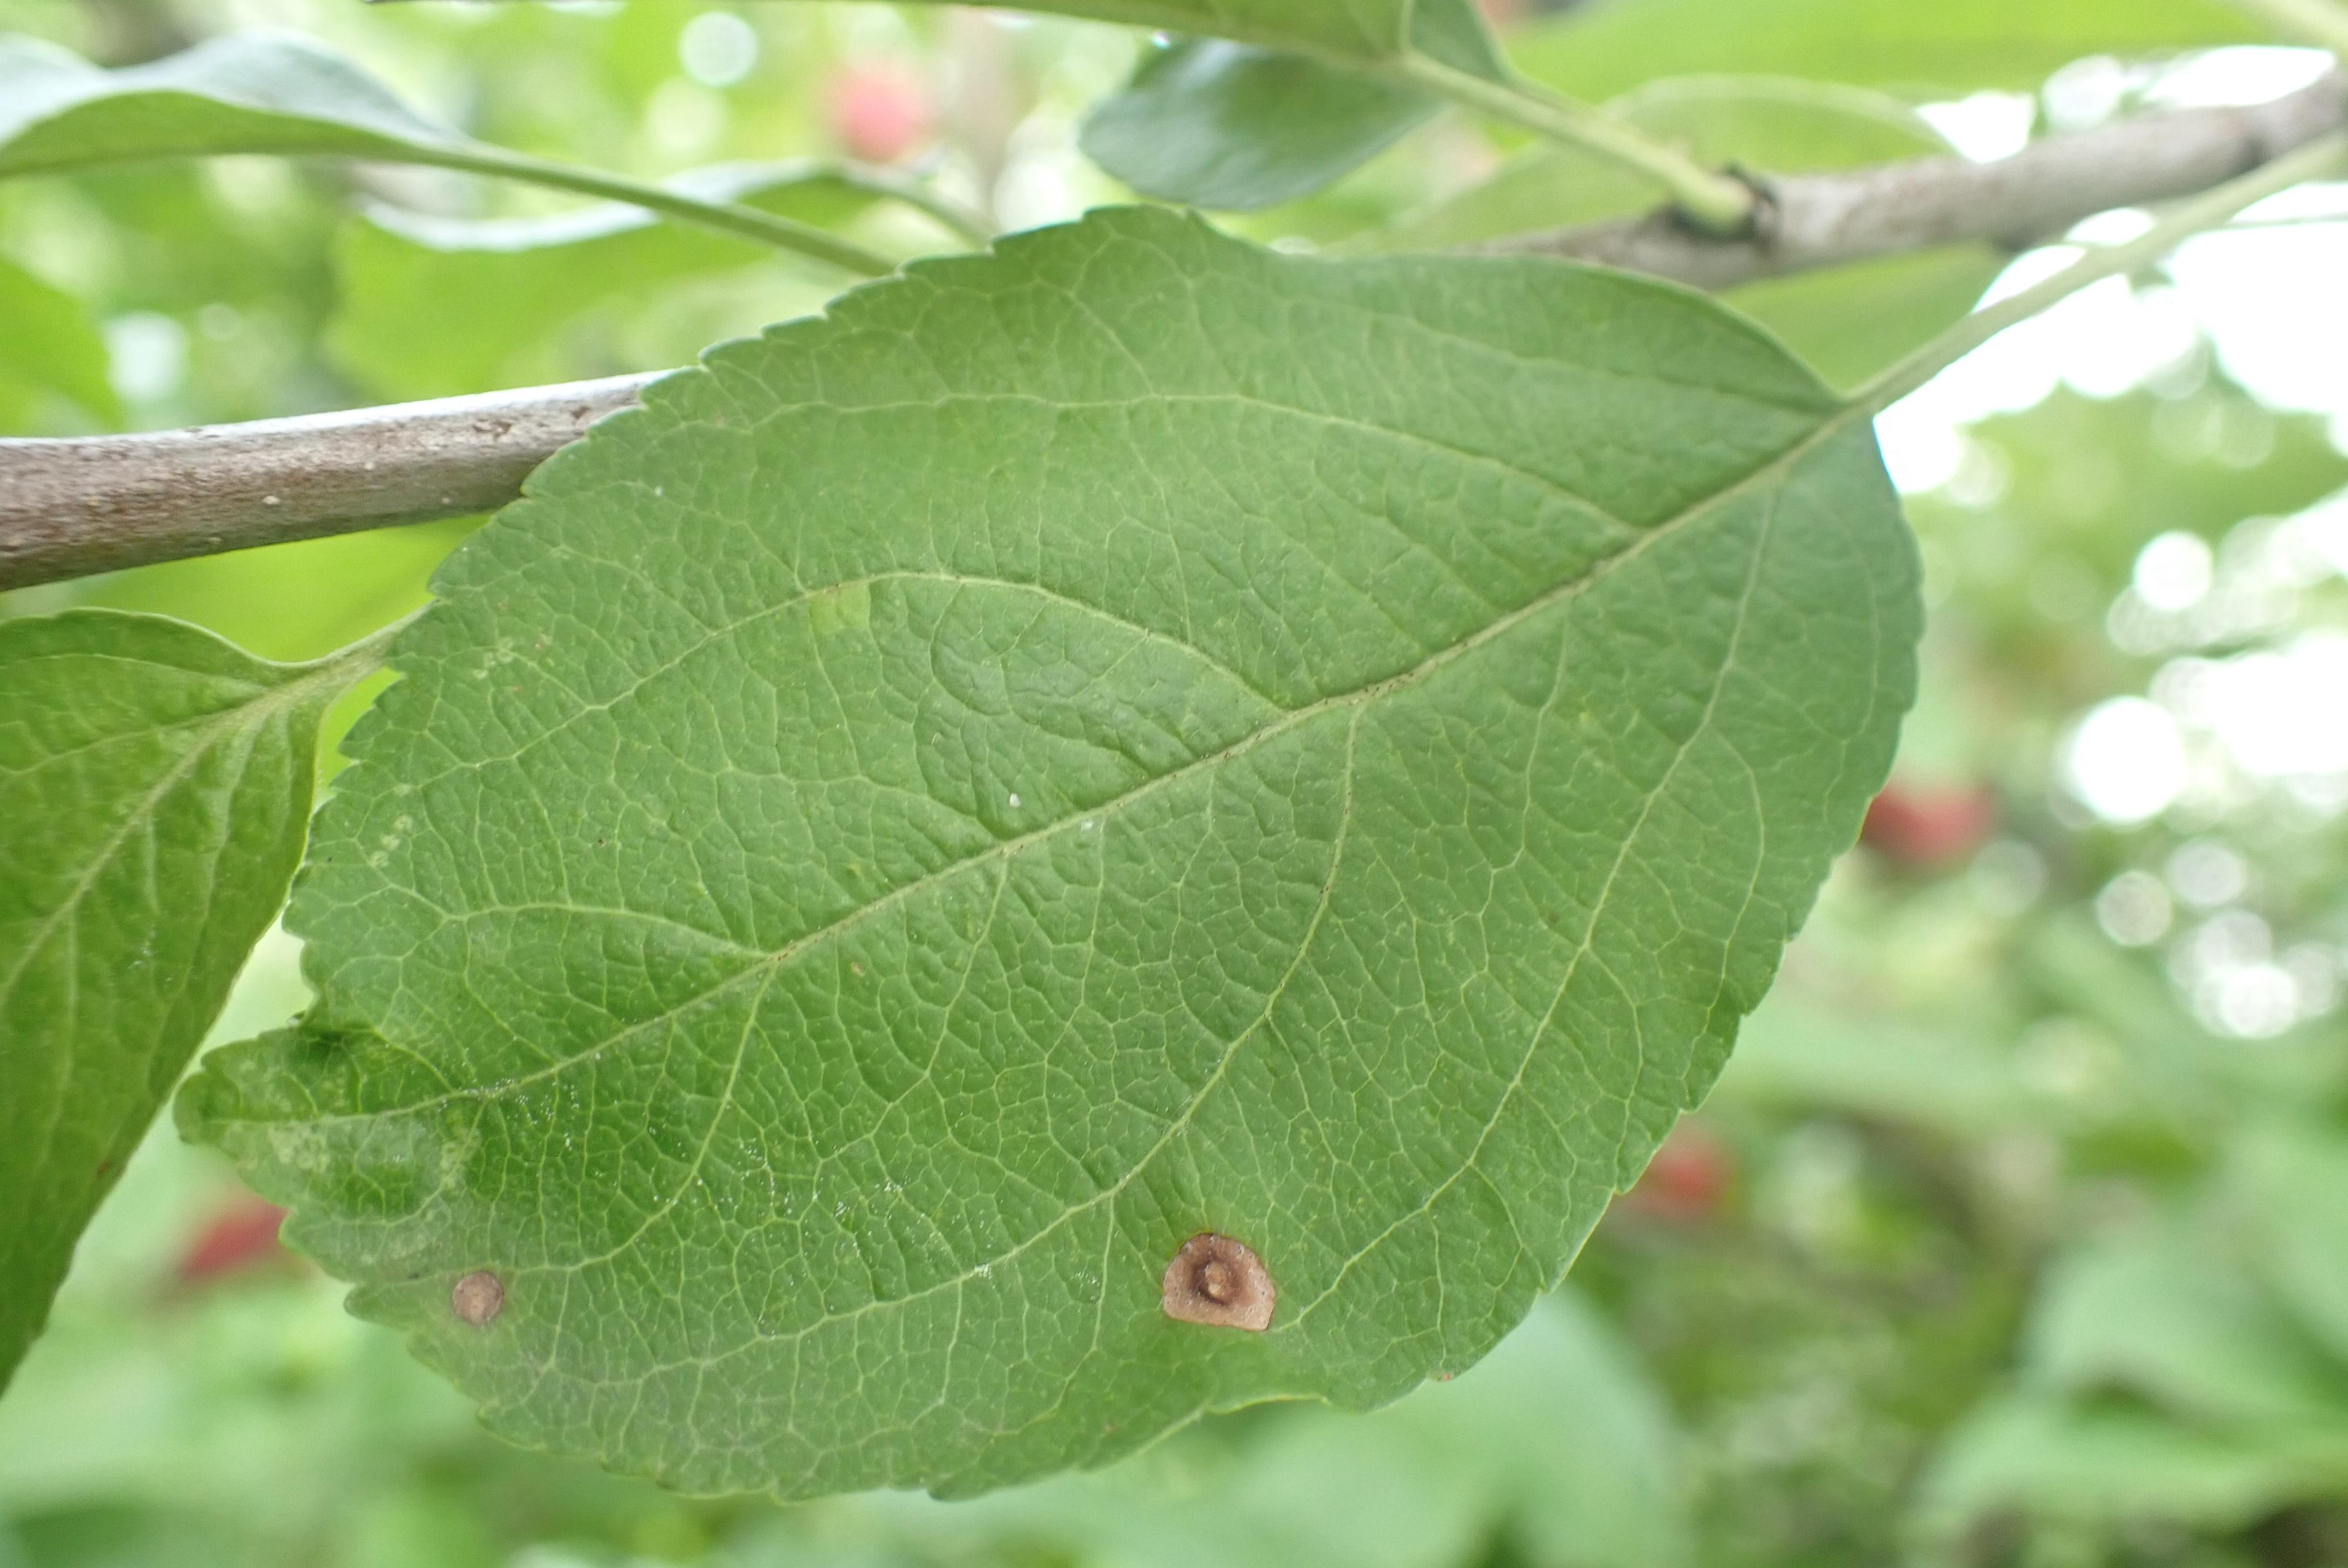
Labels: frog_eye_leaf_spot